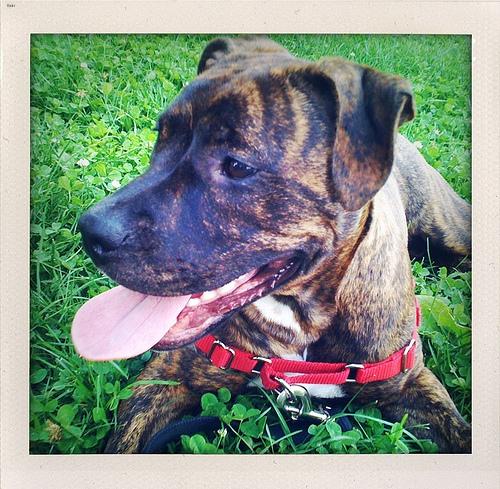
Breed: american pit bull terrier